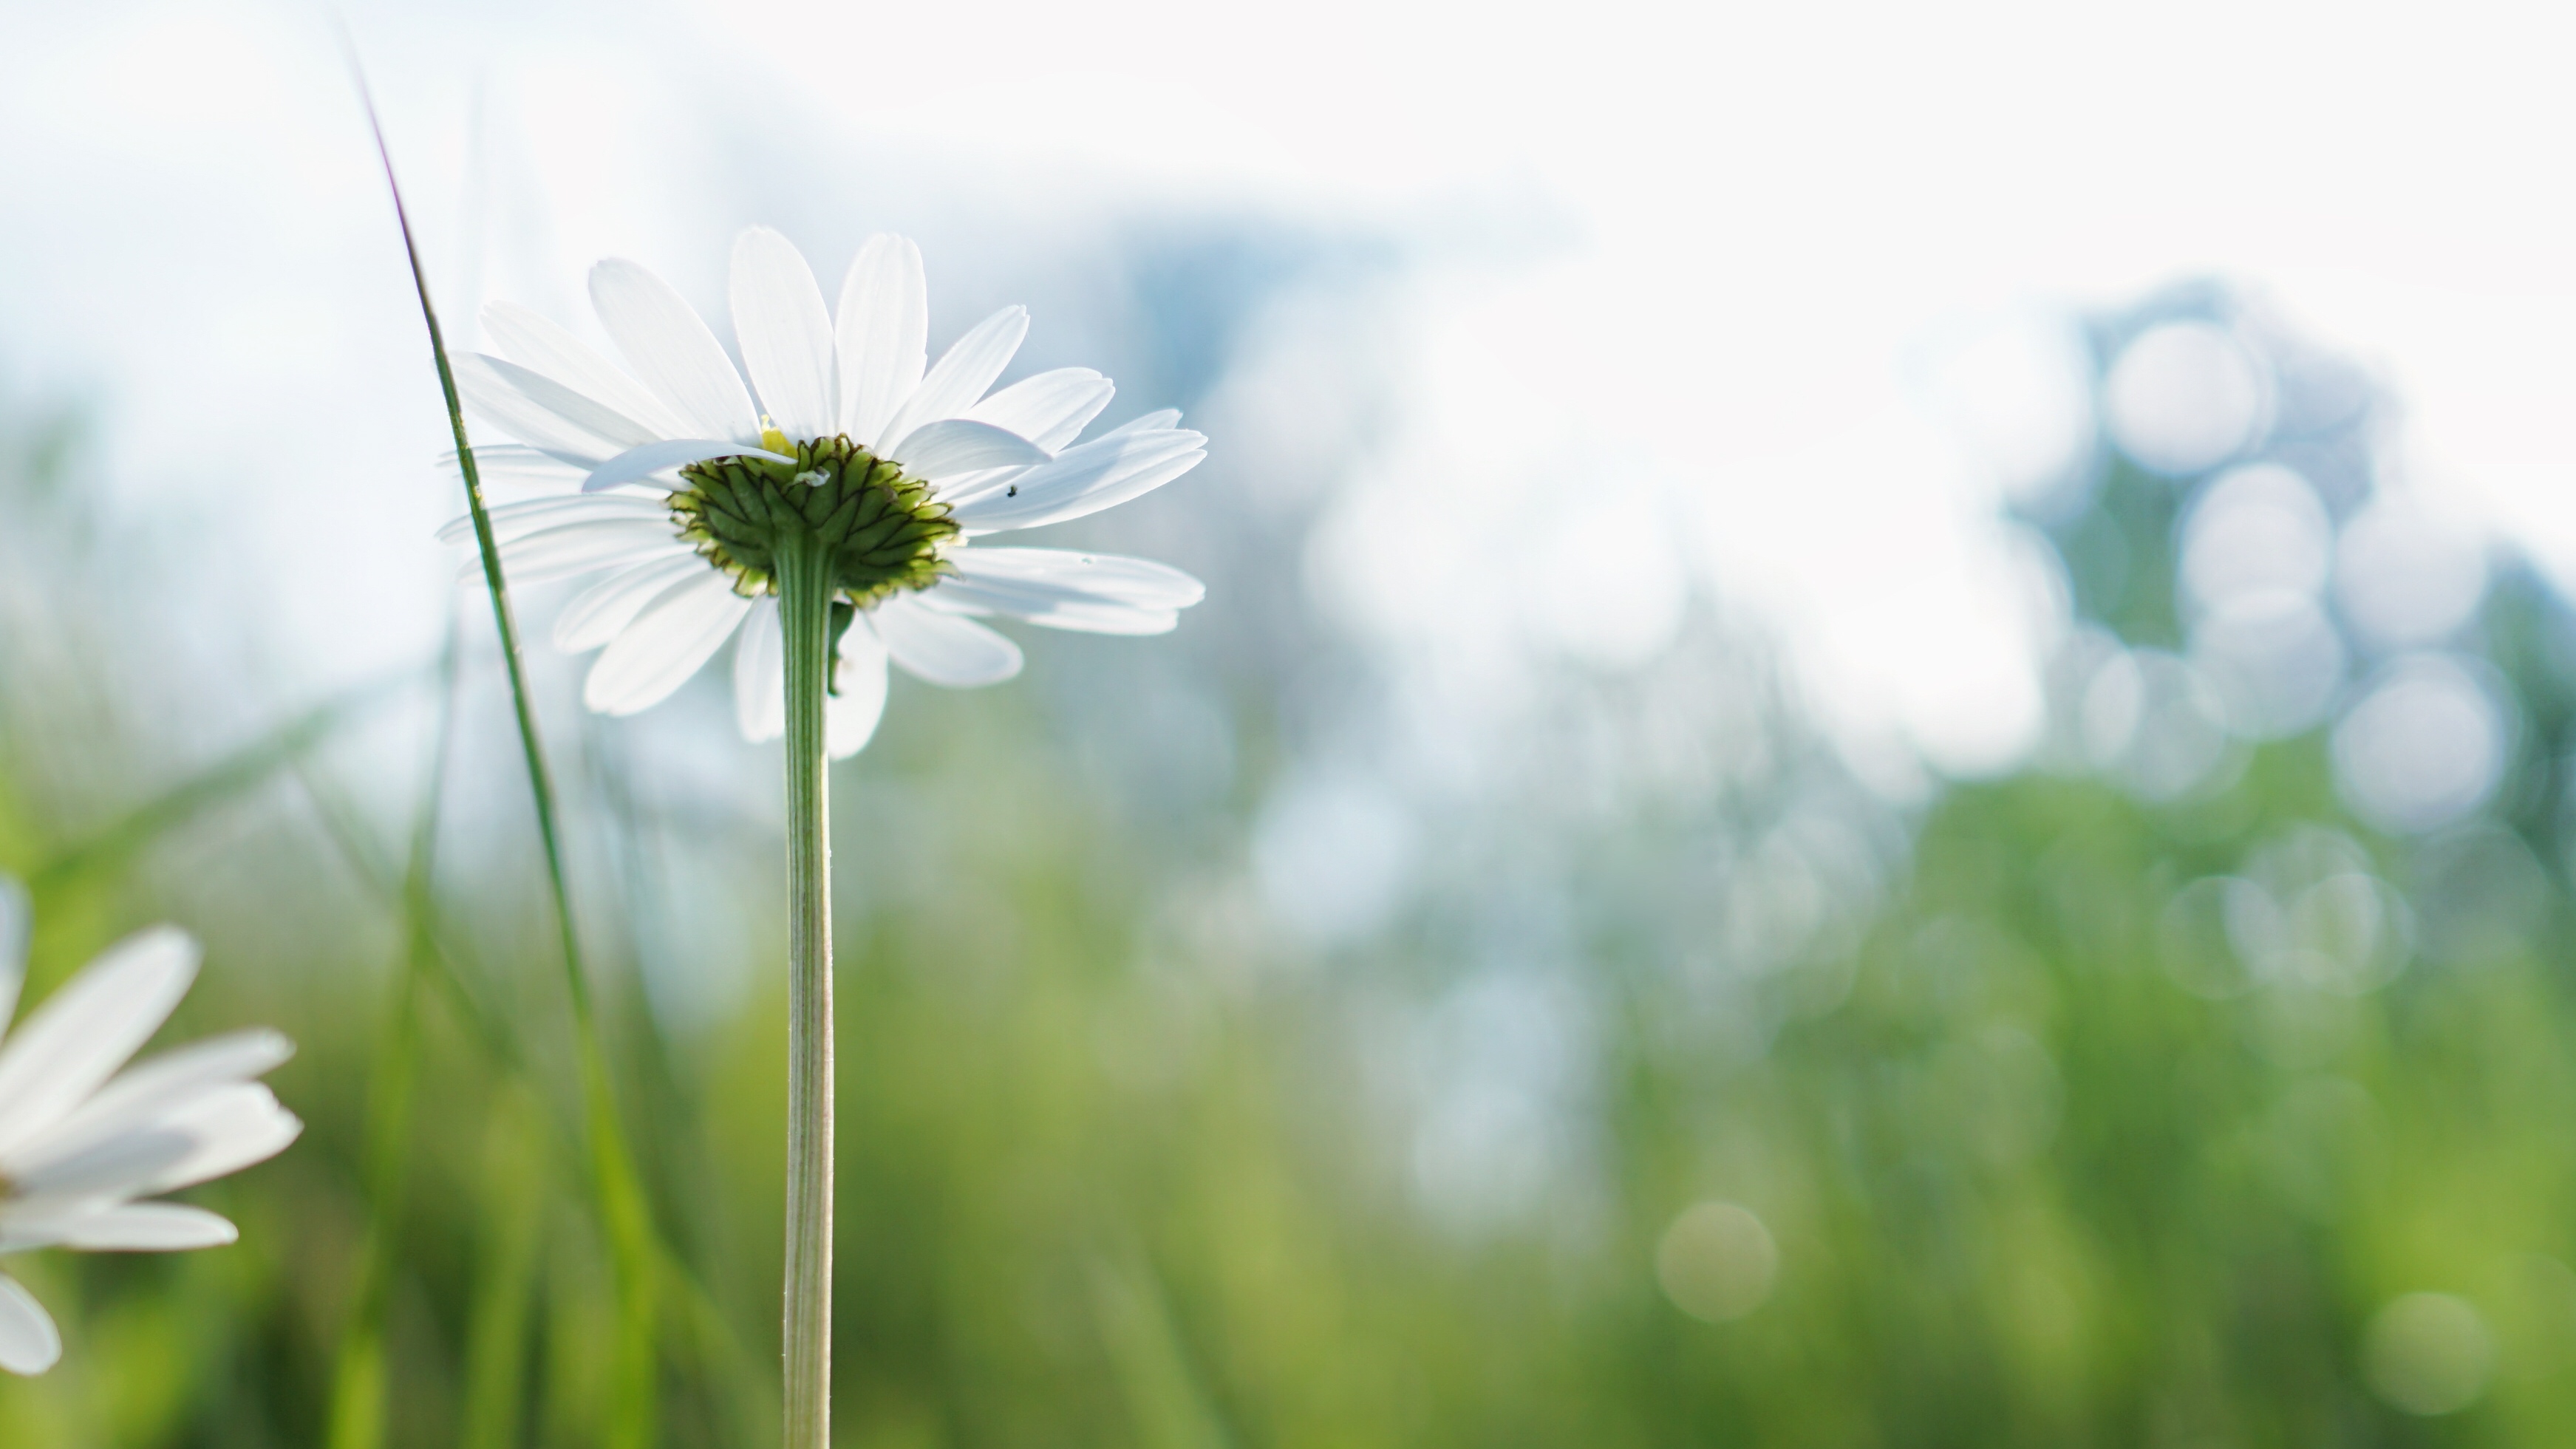
nature, grass, blossom, plant, sky, field, photography, meadow, dandelion, prairie, sunlight, flower, petal, bloom, daisy, green, macro, flora, wildflower, flowers, close up, grassland, chamomile, macro photography, flowering plant, daisy family, hd wallpaper, oxeye daisy, grass family, plant stem, computer wallpaper, land plant